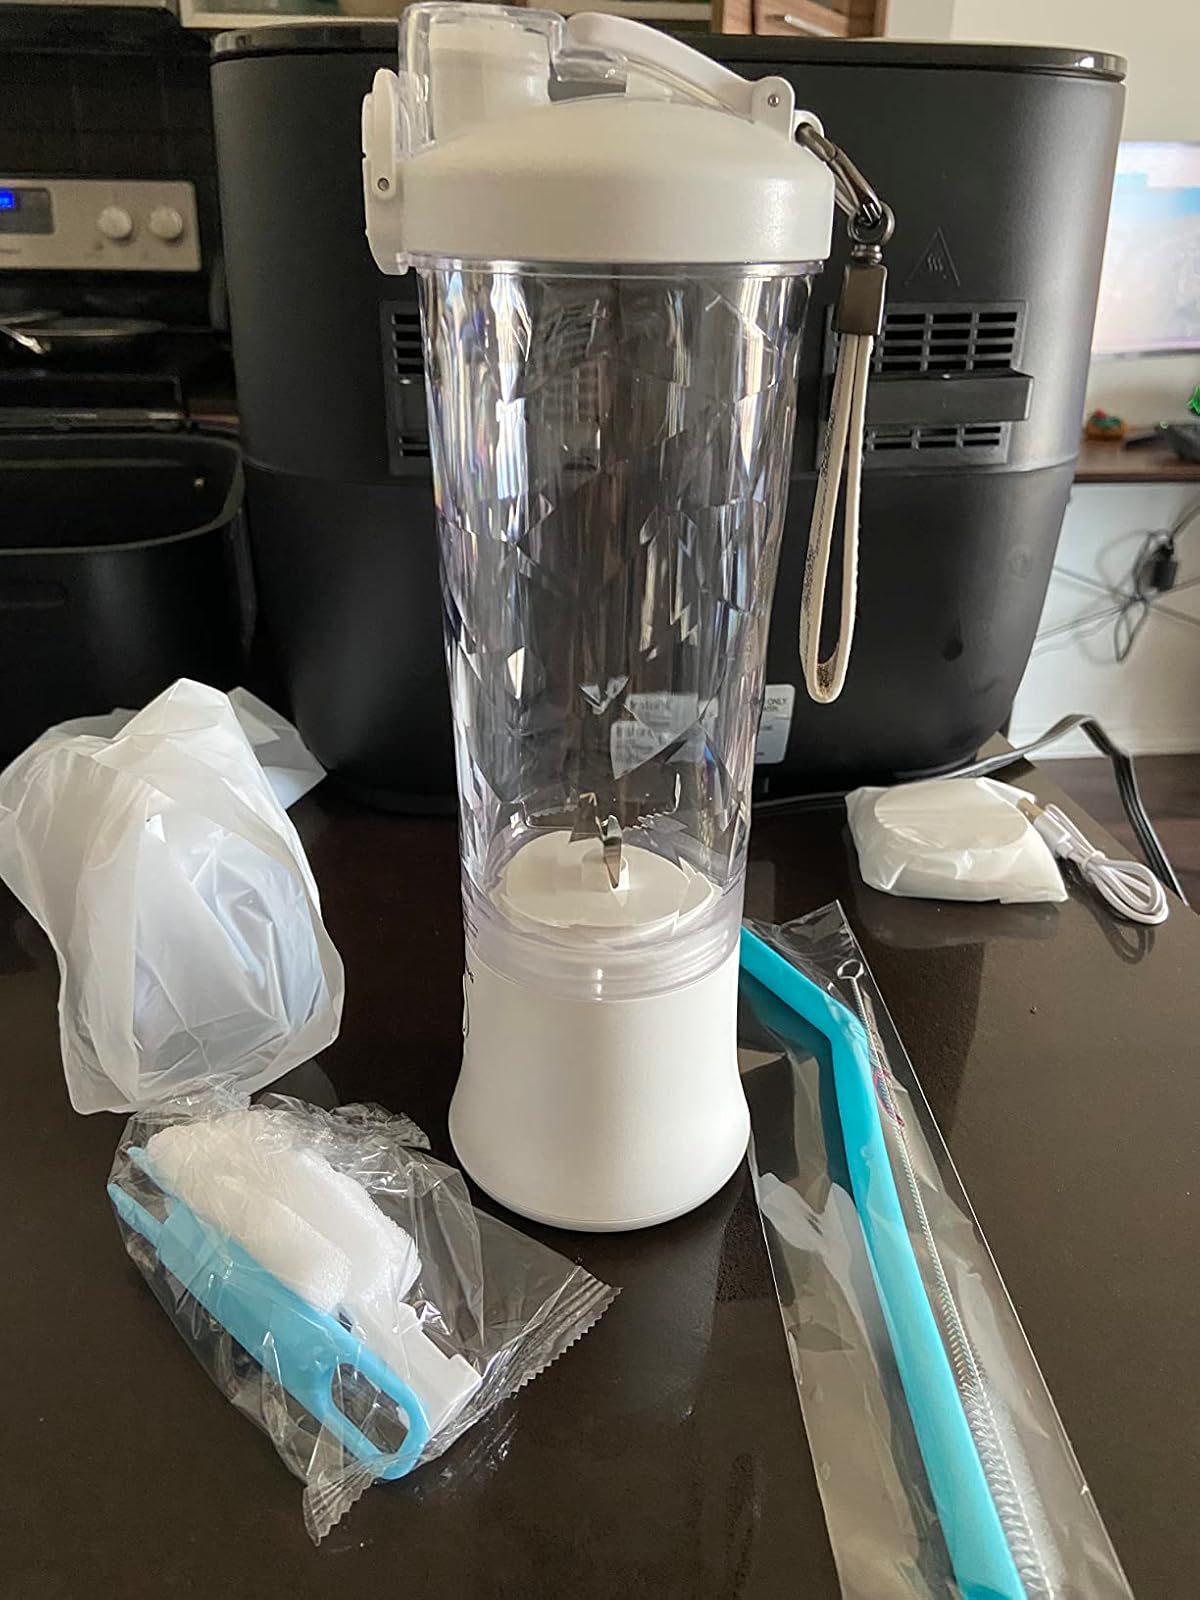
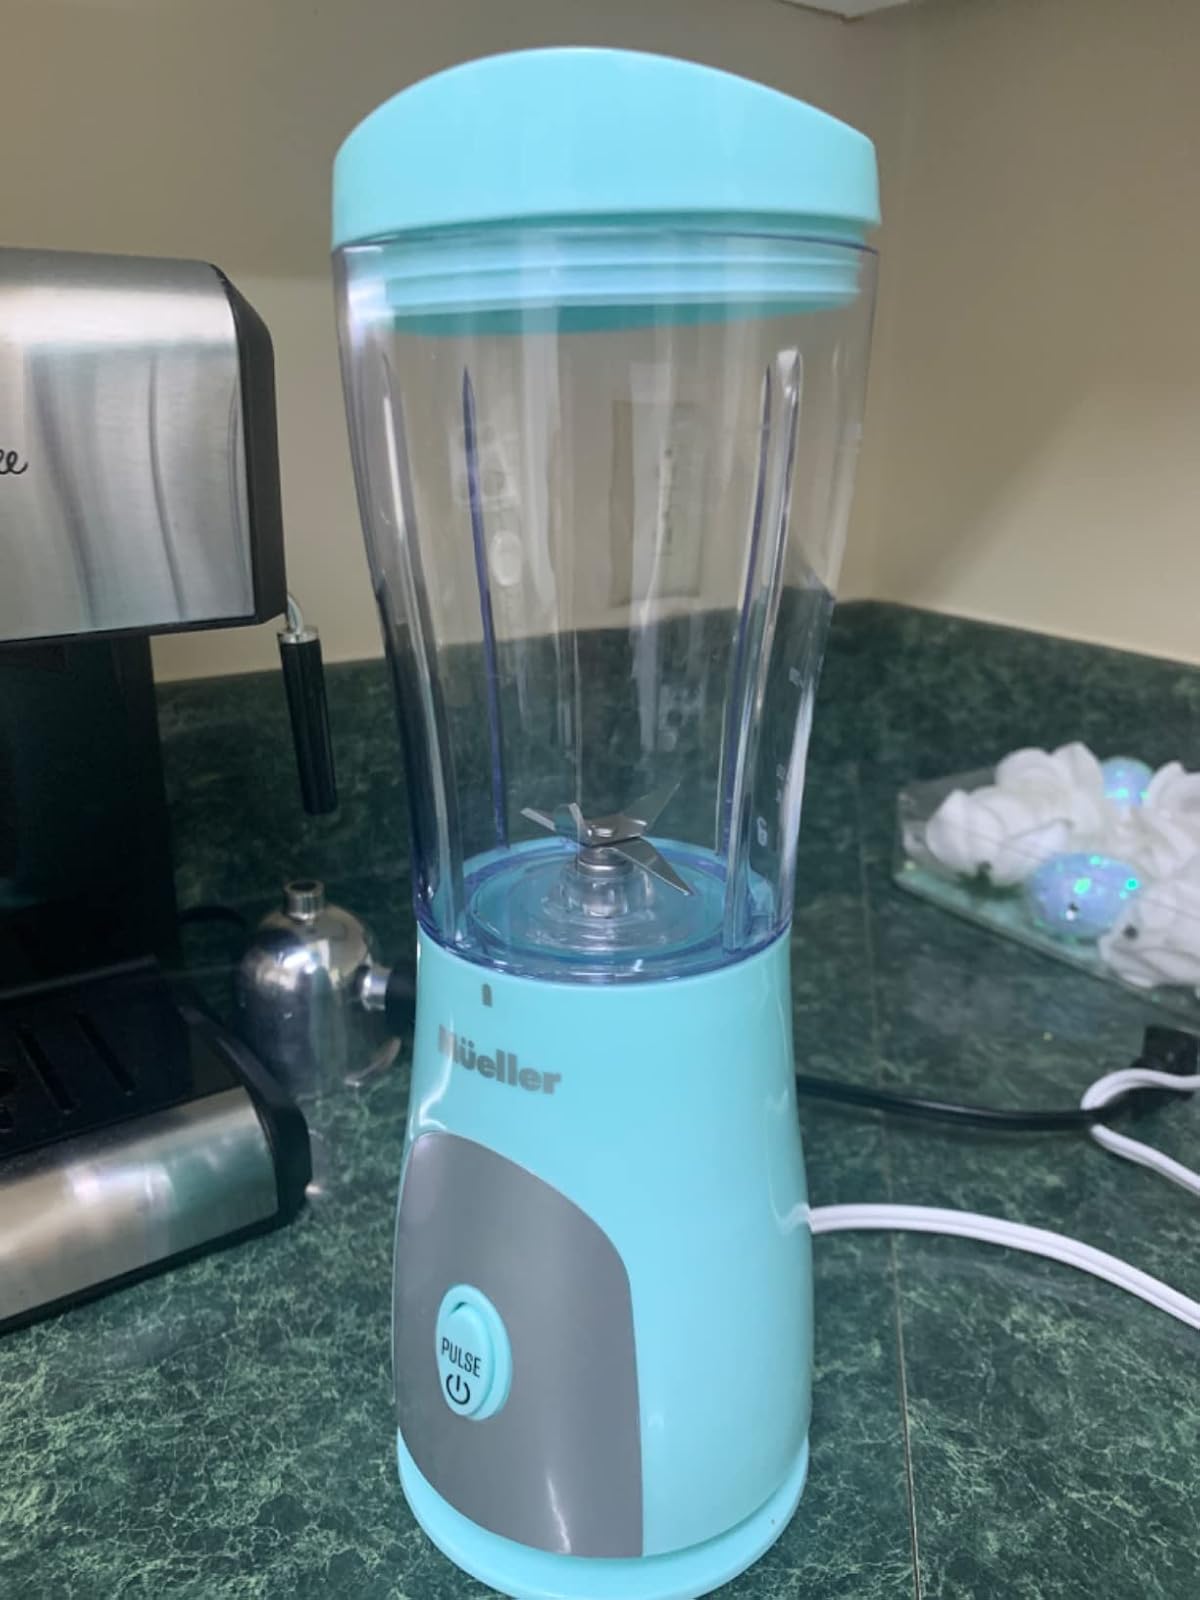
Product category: items_blender
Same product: no